St. James on-the-Lines

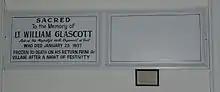
Incomplete memorial plaque

There is a double memorial of painted wood on one wall. One side commemorates a Lieutenant William Glascott who froze to death after falling from a cutter while returning from a "night of festivity" in the village. The other side is left blank, the most common explanation is that it was intended to commemorate a companion officer, who was expected to die as a result of the same accident but who eventually recovered and was posted elsewhere. A second story is that it was left blank as a warning to soldiers in the congregation against the dangers of intemperance and that their name could be added.